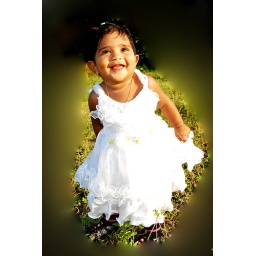
a happy girl found in football ground of my island